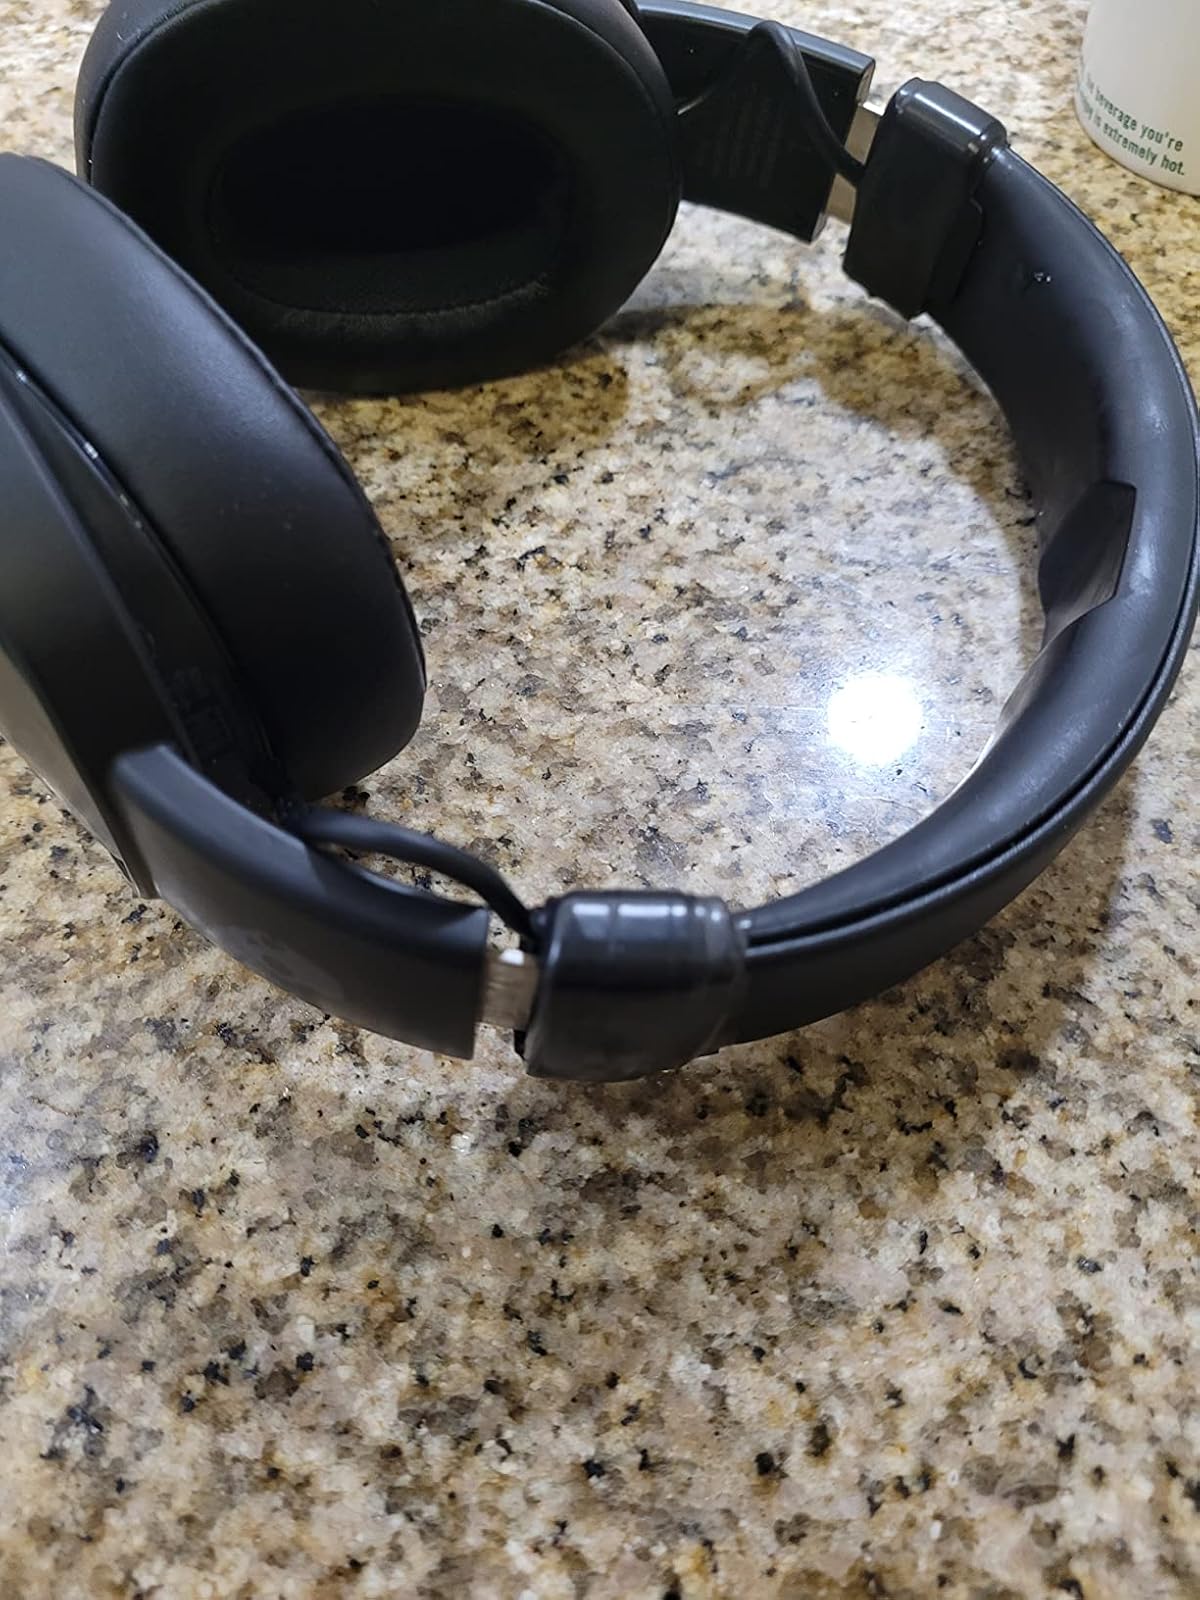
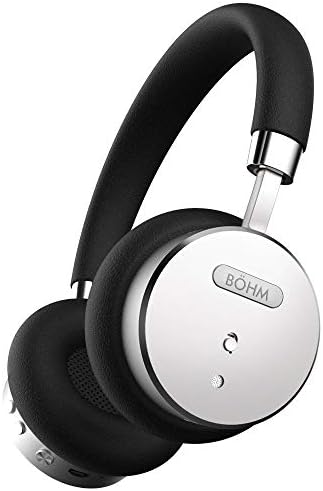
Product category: headphones
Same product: no